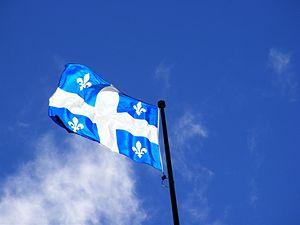
Le drapeau du Québec
Cet article traite des événements qui se sont produits durant l'année 1948 au Québec.